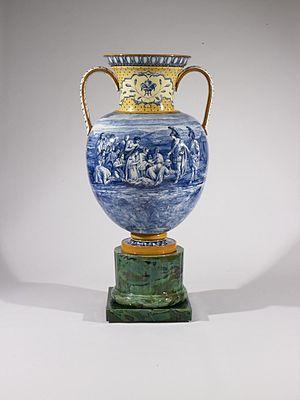
Émile-Aubert Lessore, né à